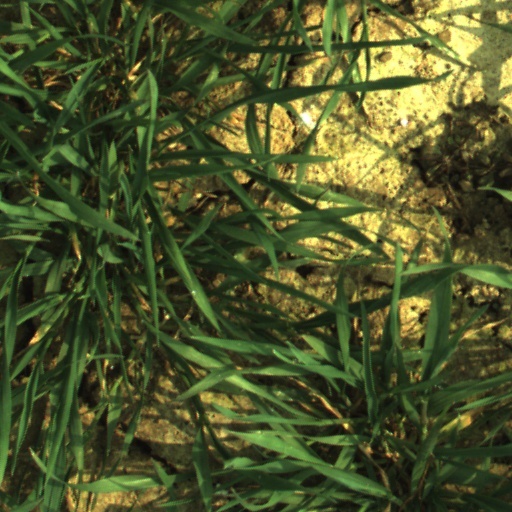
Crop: wheat